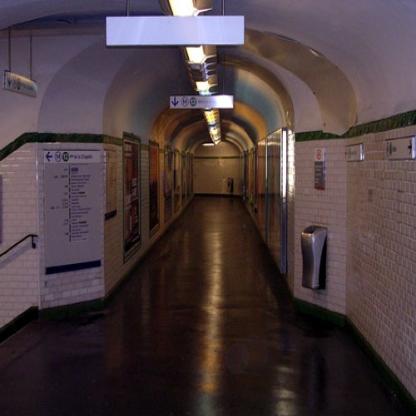
Scene: Indoor